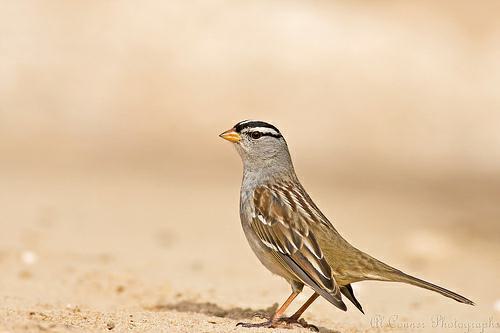
A photo of a white crowned sparrow